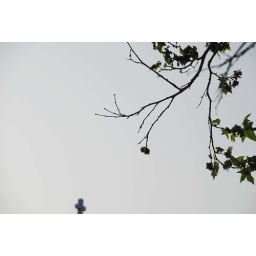
Taken at the old Tustin Marine Air Station - the cross in the background is from the abandoned base chapel.